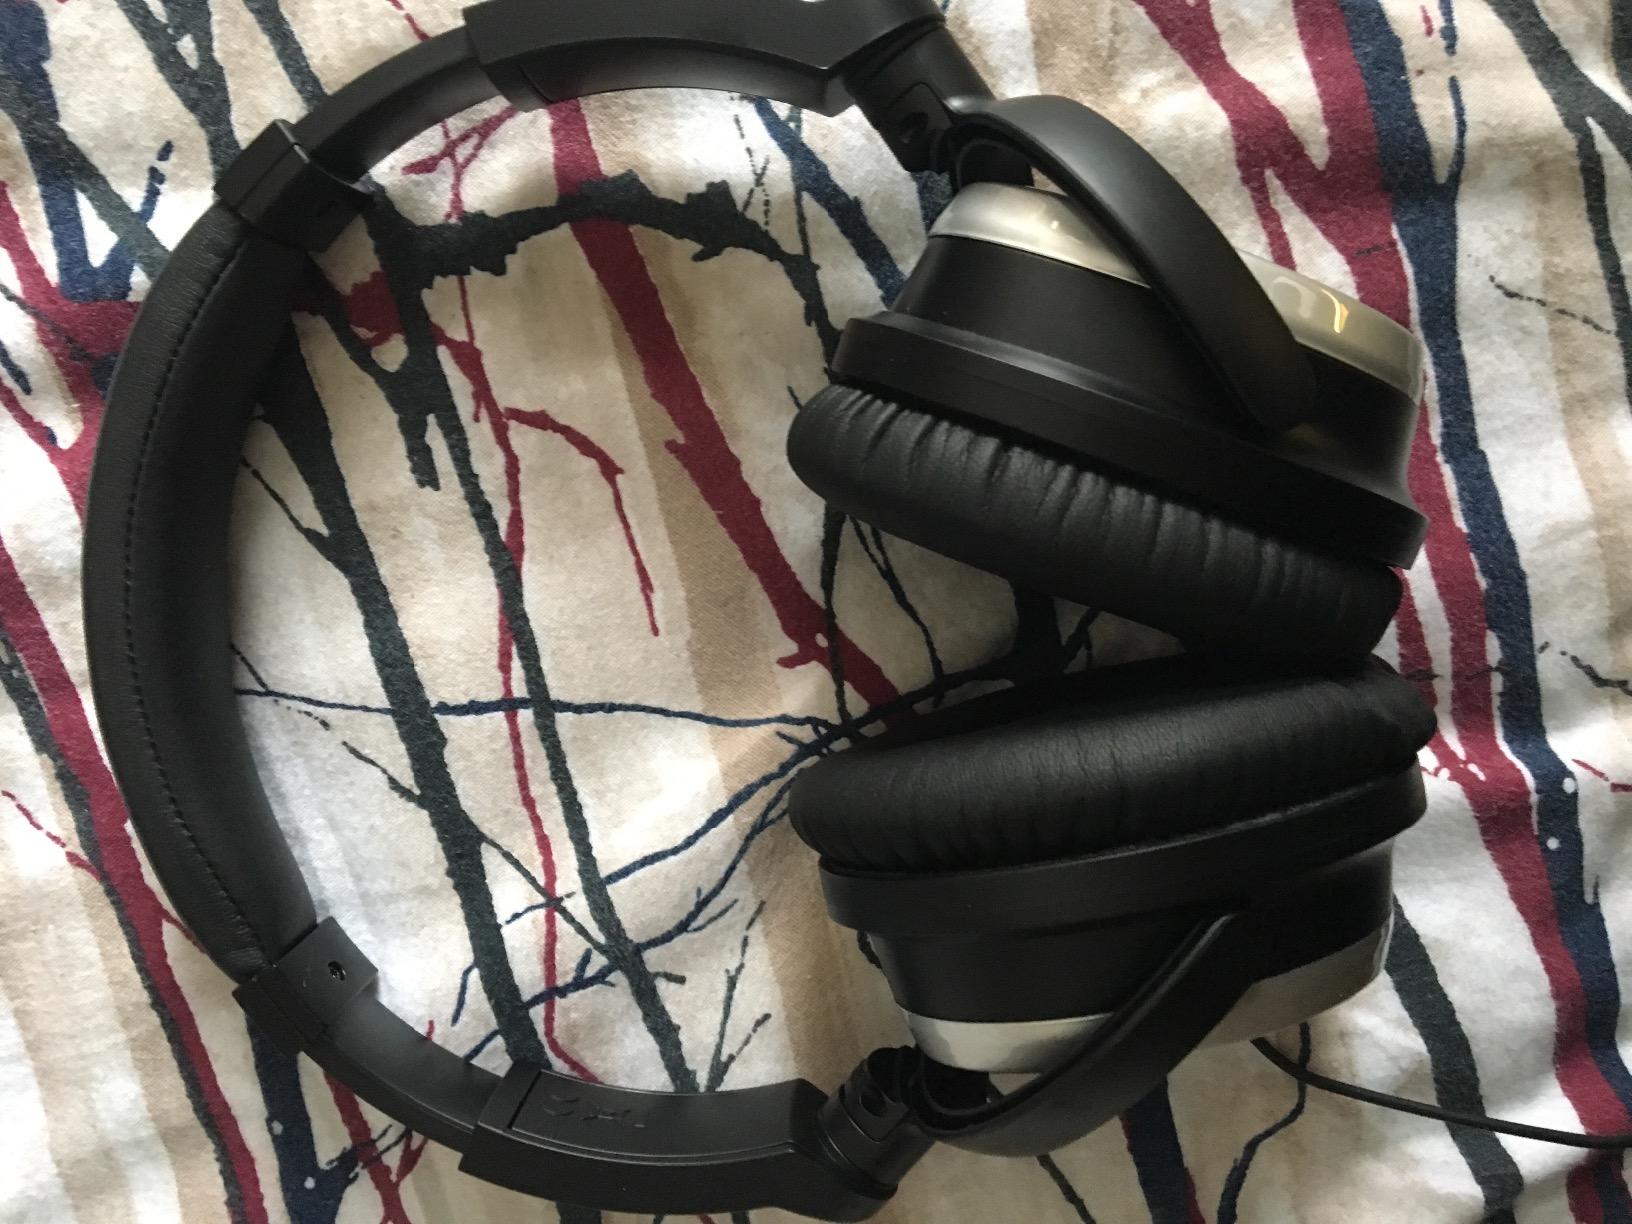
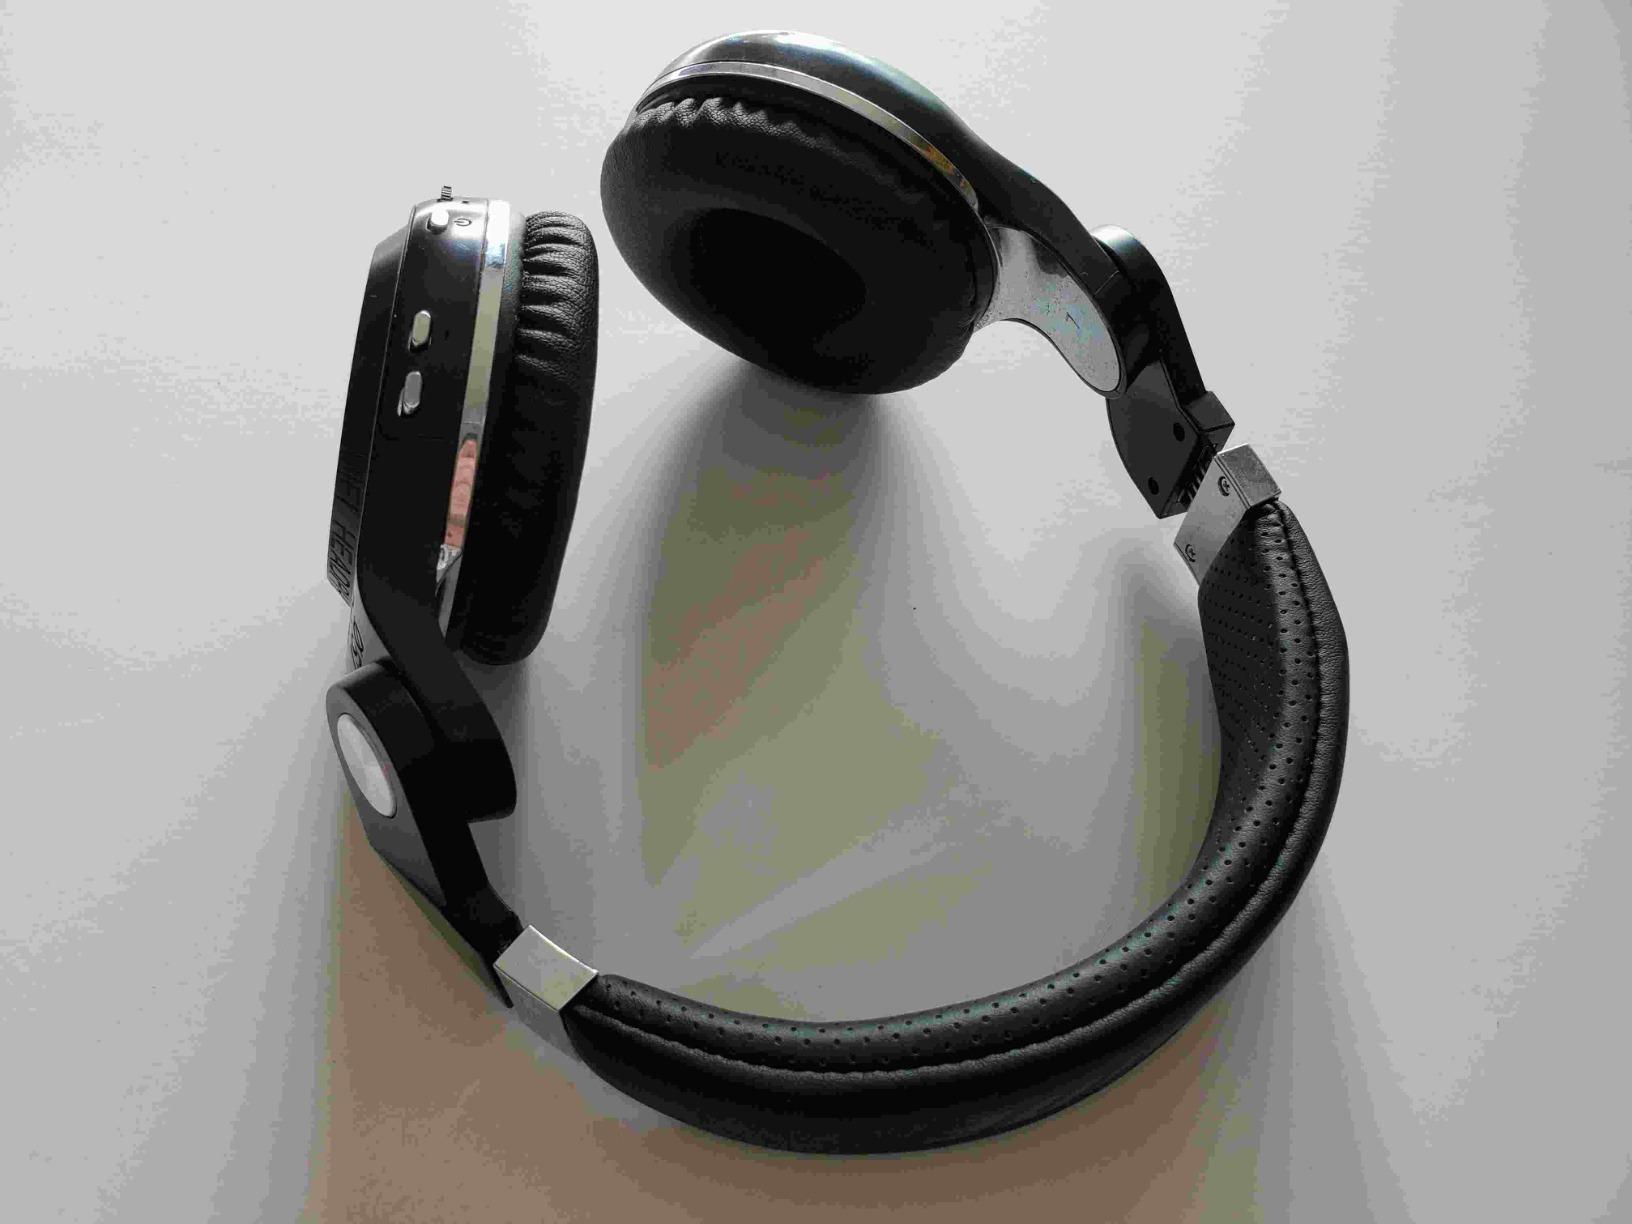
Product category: headphones
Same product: no